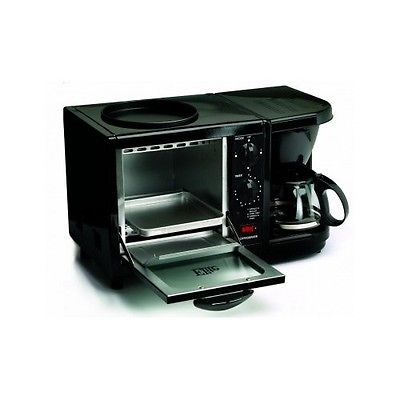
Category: toaster